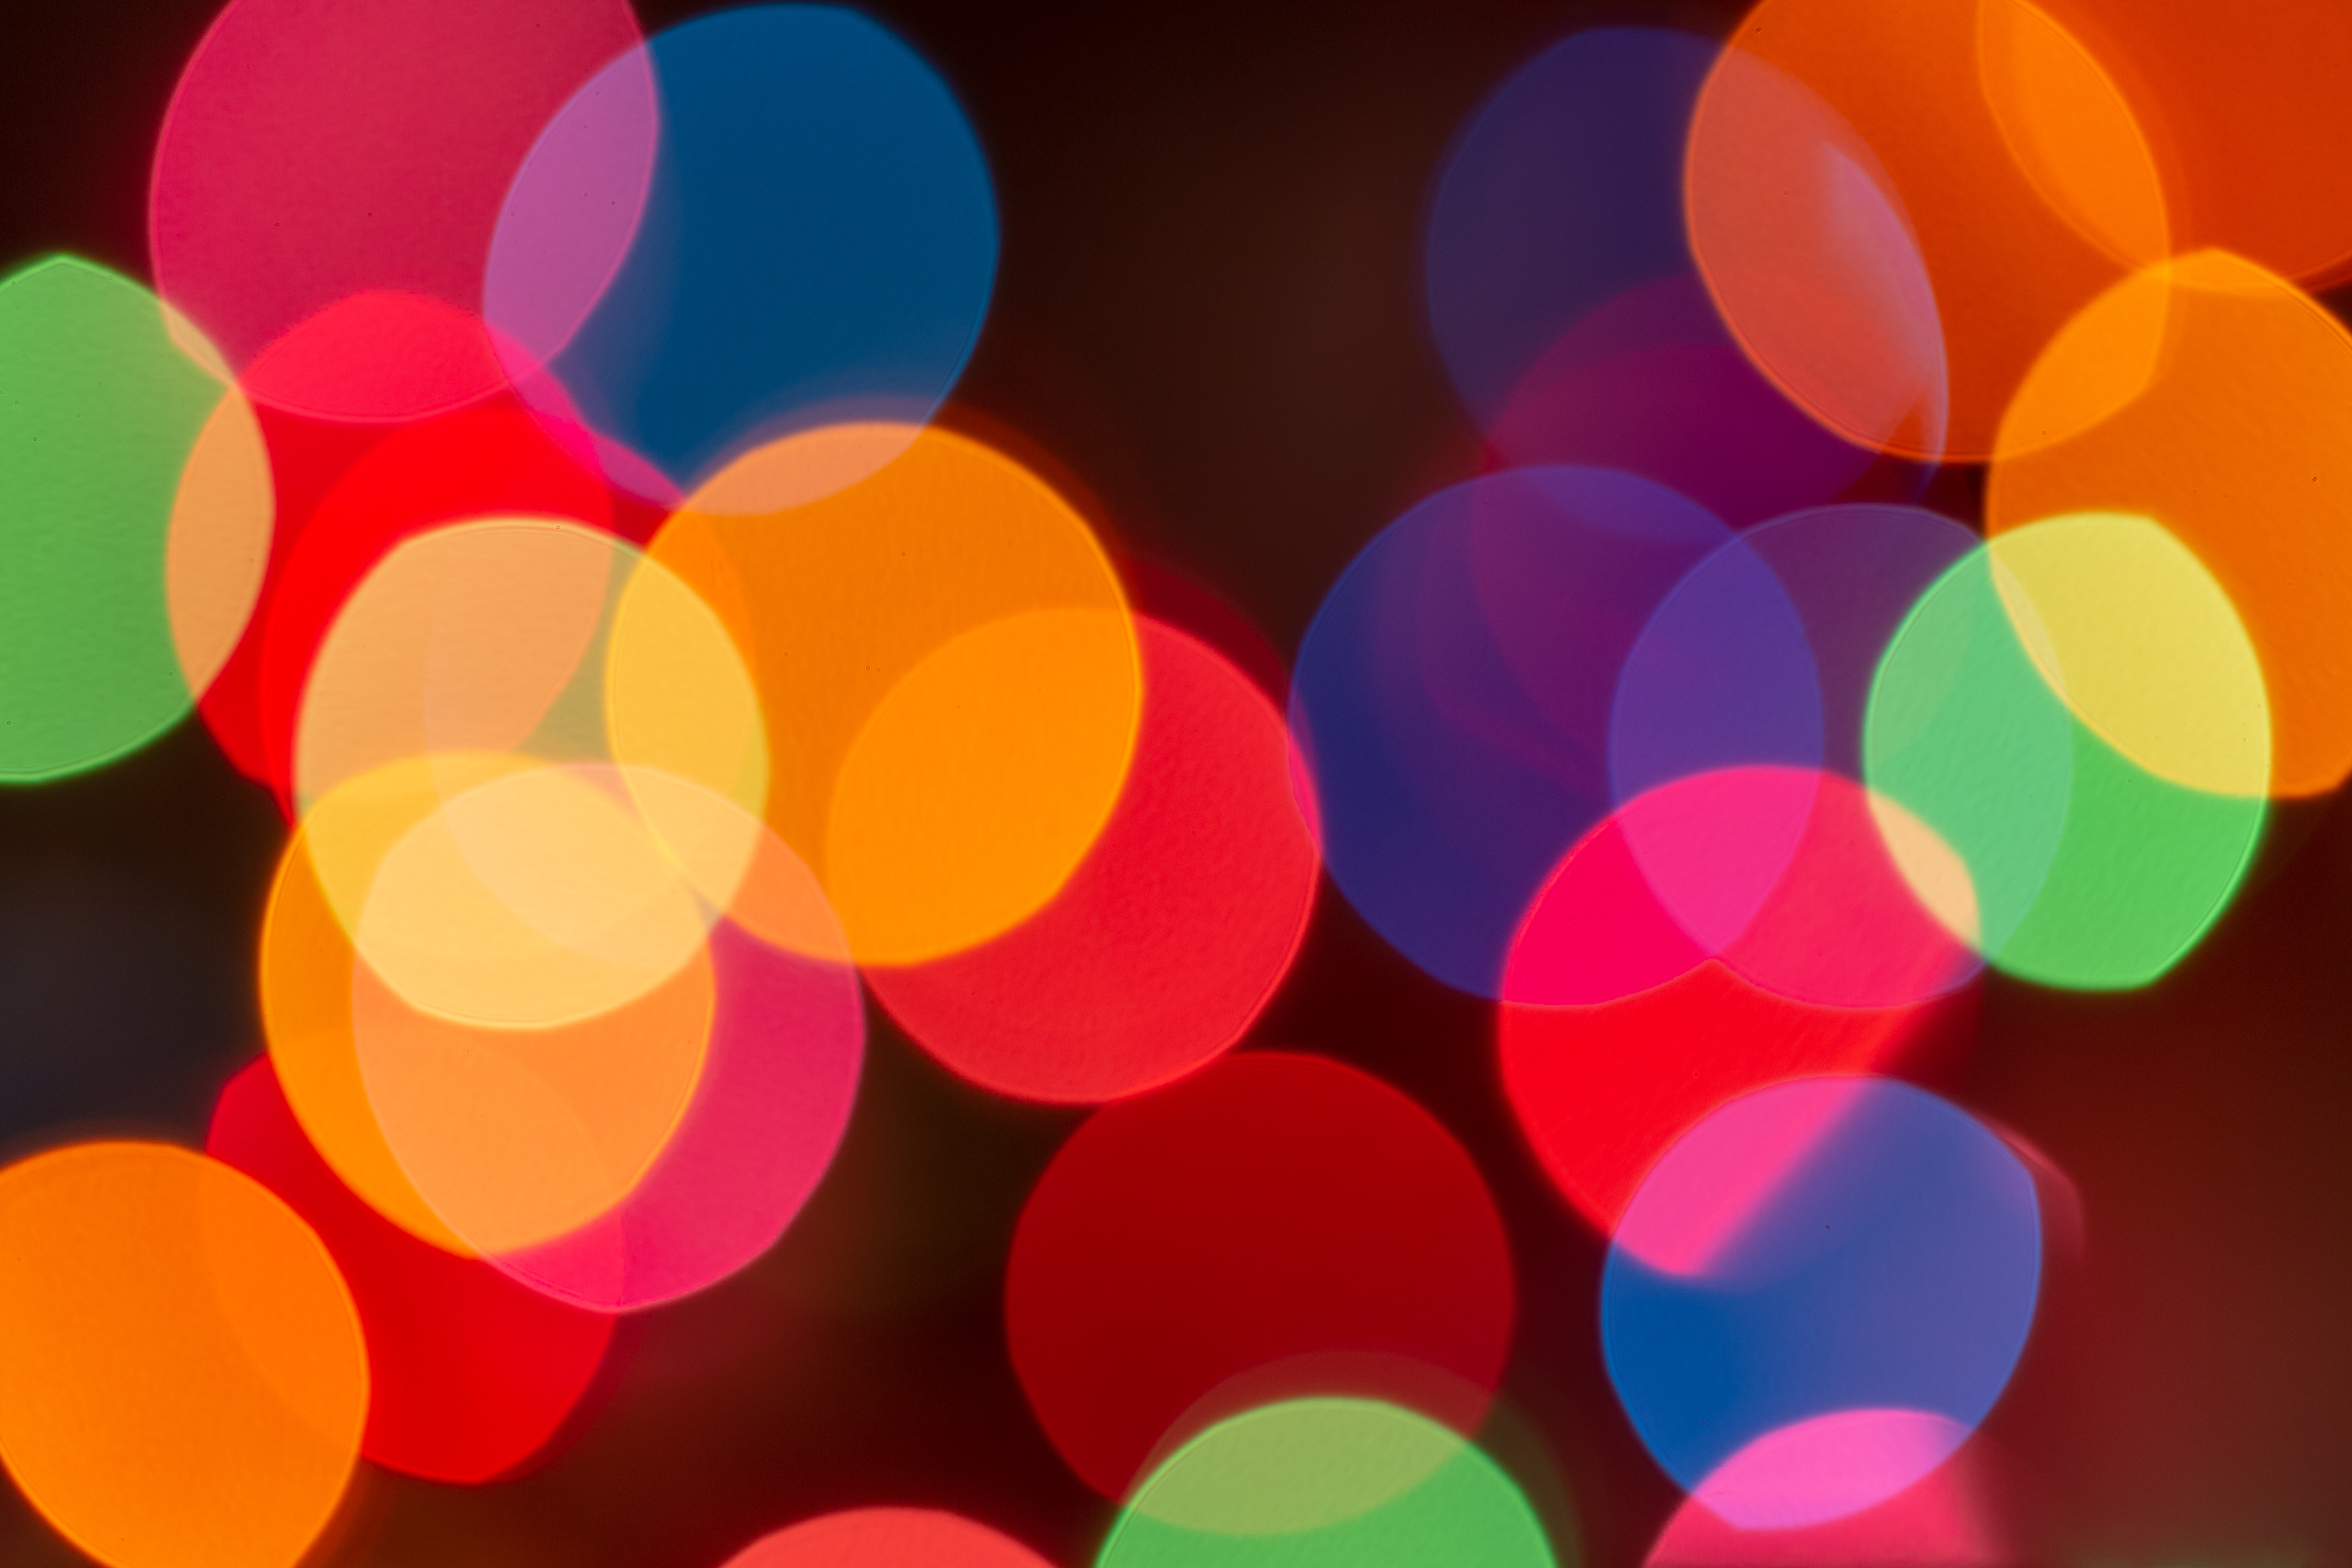
light, red, Colorfulness, orange, circle, pattern, graphics